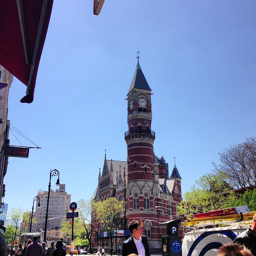
A huge clock tower is seen at the top of this church.
A large clock tower on top of a building in a town.
The center of the city is the tall clock building.
a building with a tall clock tower
a large tower with a clock on it on a clear day